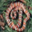
Label: snake